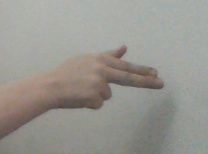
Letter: ghain